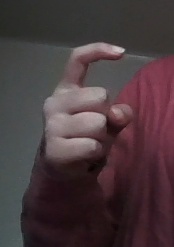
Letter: ra